Khobar

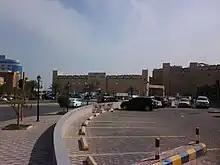
Al Rashid Mall viewed from the east

Khobar hosts several government-funded public and private hospitals including the Mouwasat Medical Services Al Khobar, AGH Khobar, Mohammad Dossary Hospital (MDH), King Fahd University Hospital (KFUH), and the Dr. Sulaiman Al Habib Hospital.